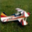
Label: airplane